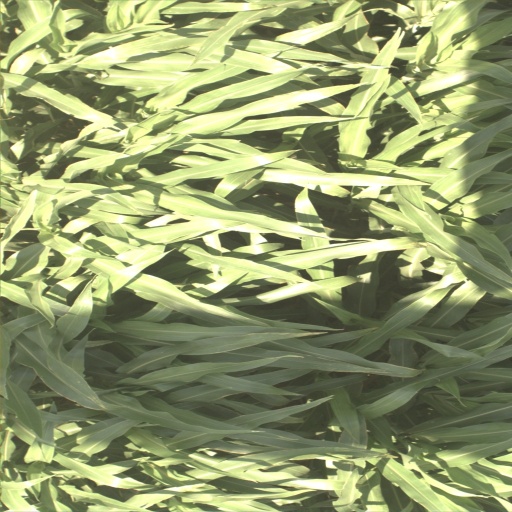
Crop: sorghum